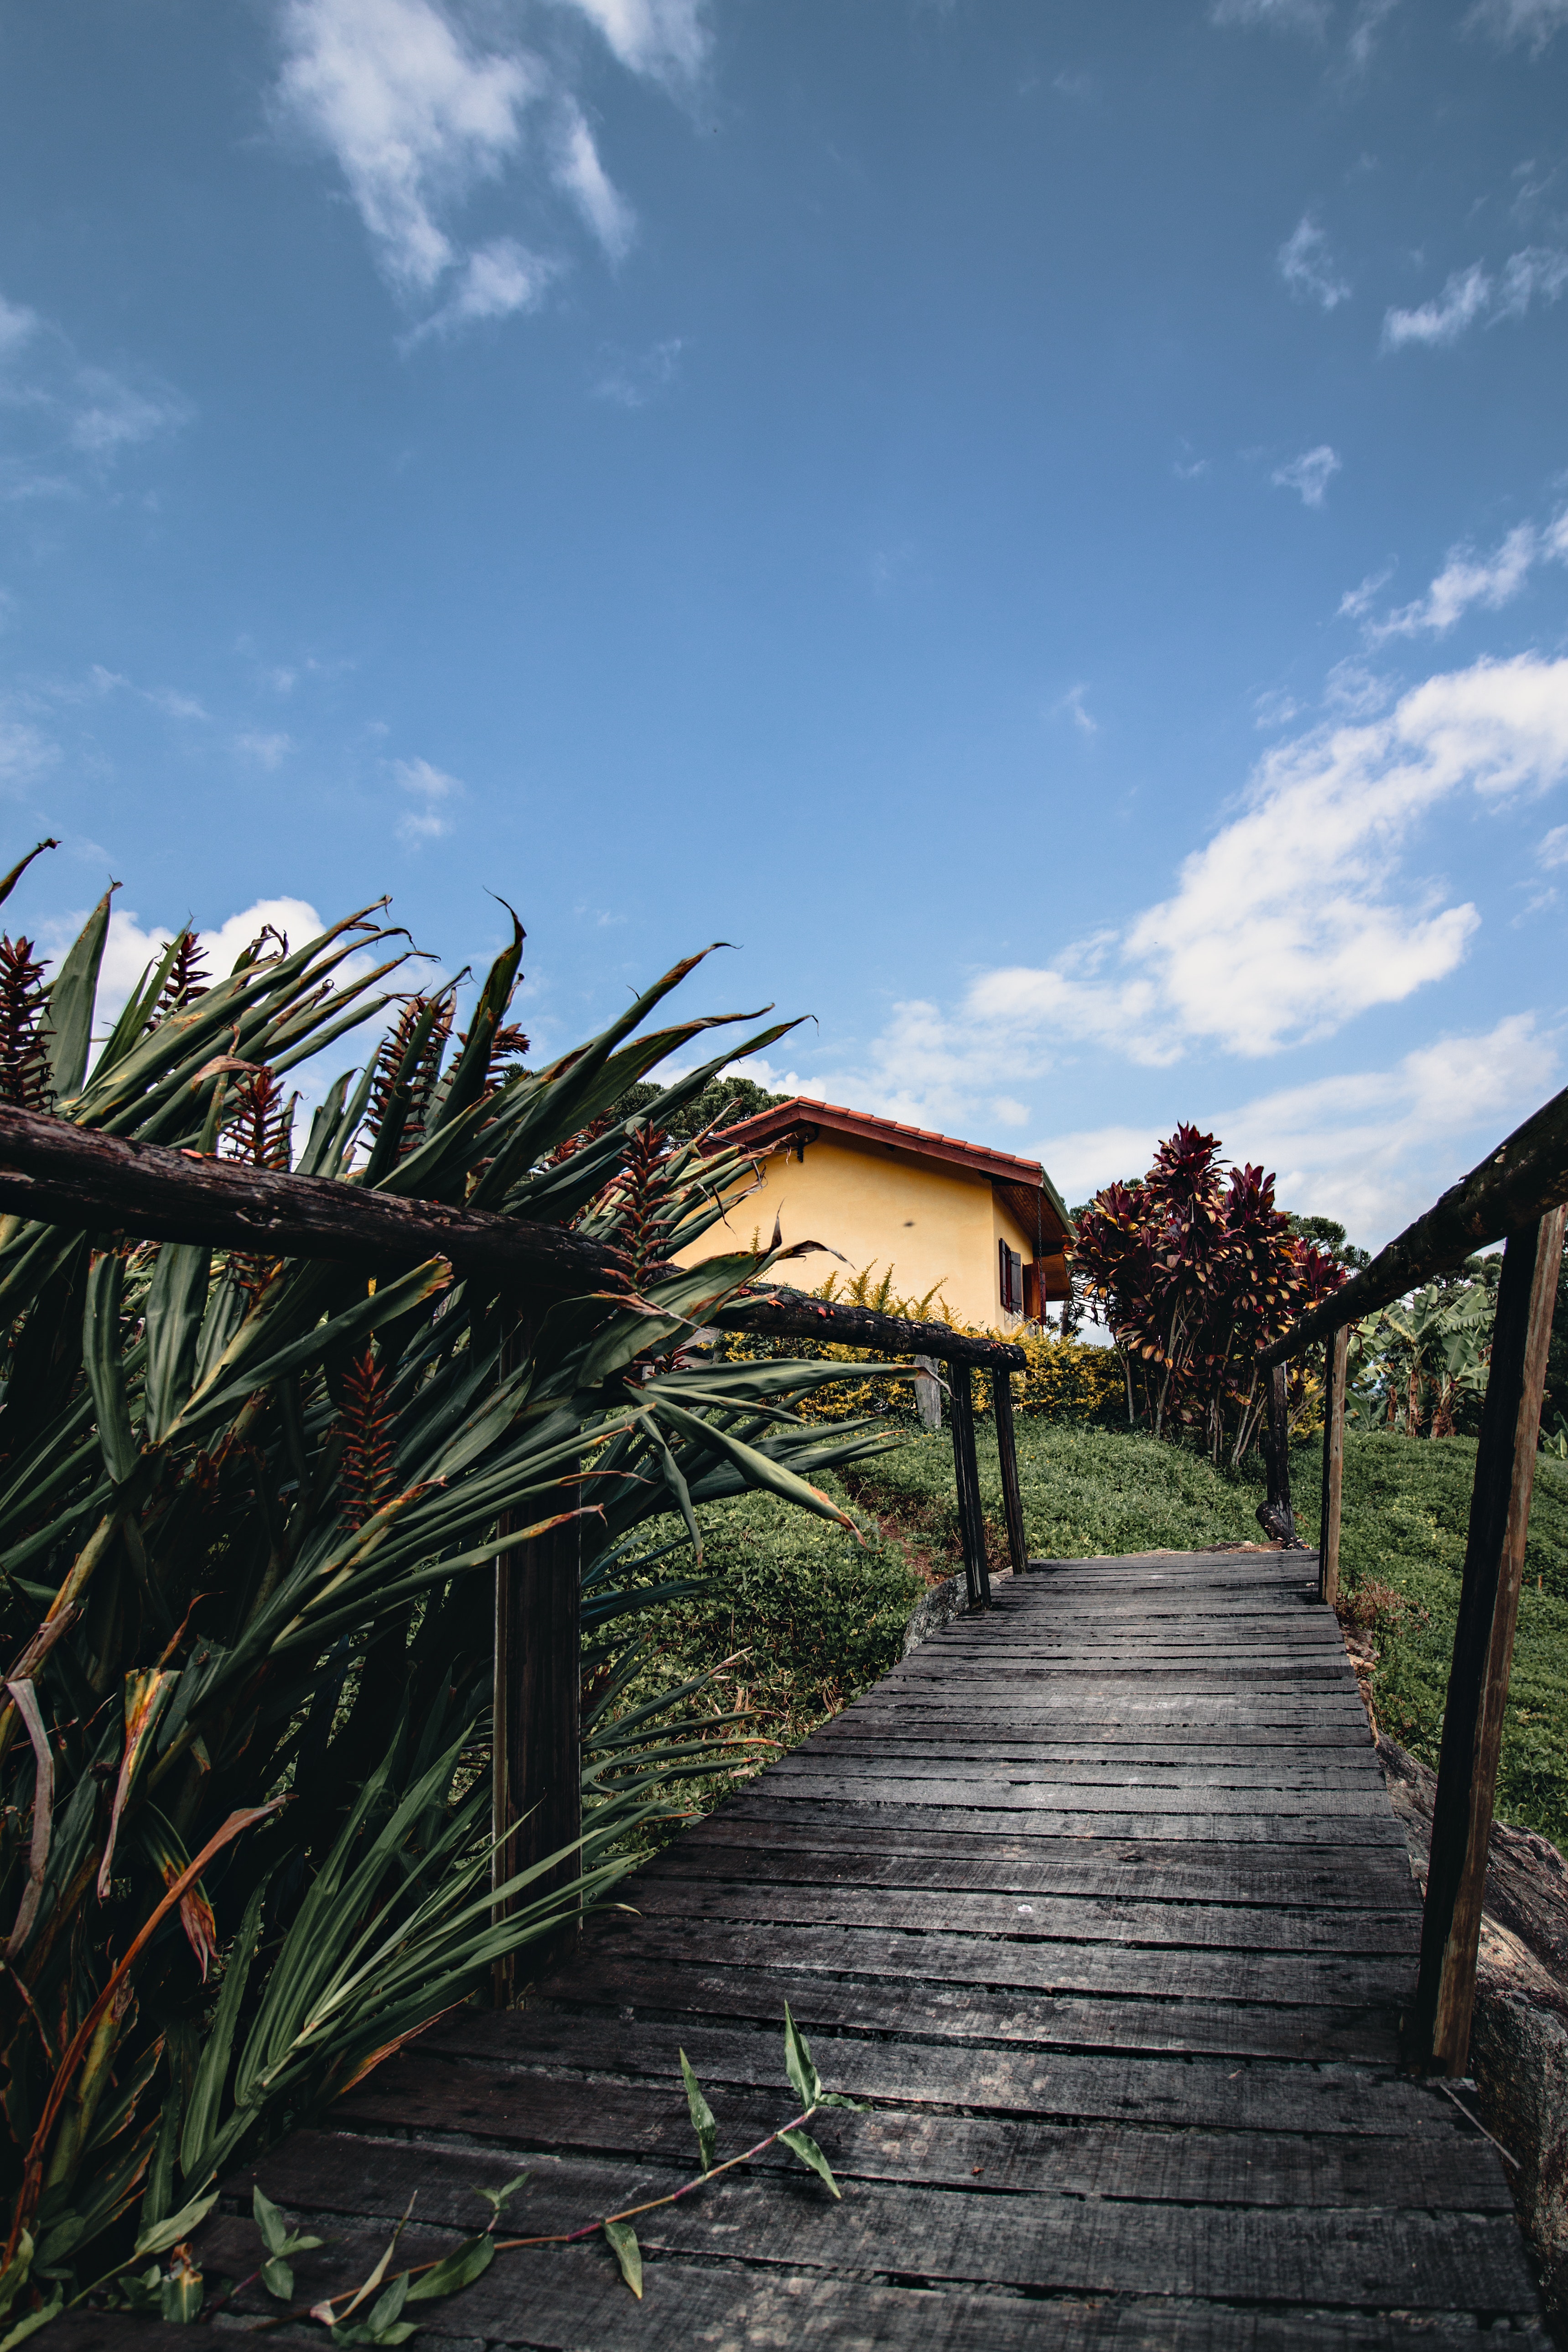
sky, vegetation, tree, cloud, palm tree, architecture, botany, house, grass family, grass, plant, arecales, tropics, landscape, rural area, walkway, wood, sunlight, vacation, ocean, sea, building, road, home, tourism, horizon, village, meteorological phenomenon, stairs, mountain